History of Santa Catalina Island

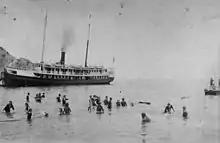
Tourists enjoying the waters off Catalina in 1889

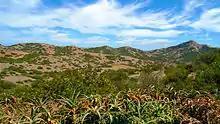
Catalina Island Interior

By the end of the 19th century, the island was almost uninhabited except for a few cattle herders. At that time, its location just from Los Angeles—a city that had reached the population of 50,000 in 1890 and was undergoing a period of enormous growth—was a major factor that contributed to the development of the island into a vacation destination.